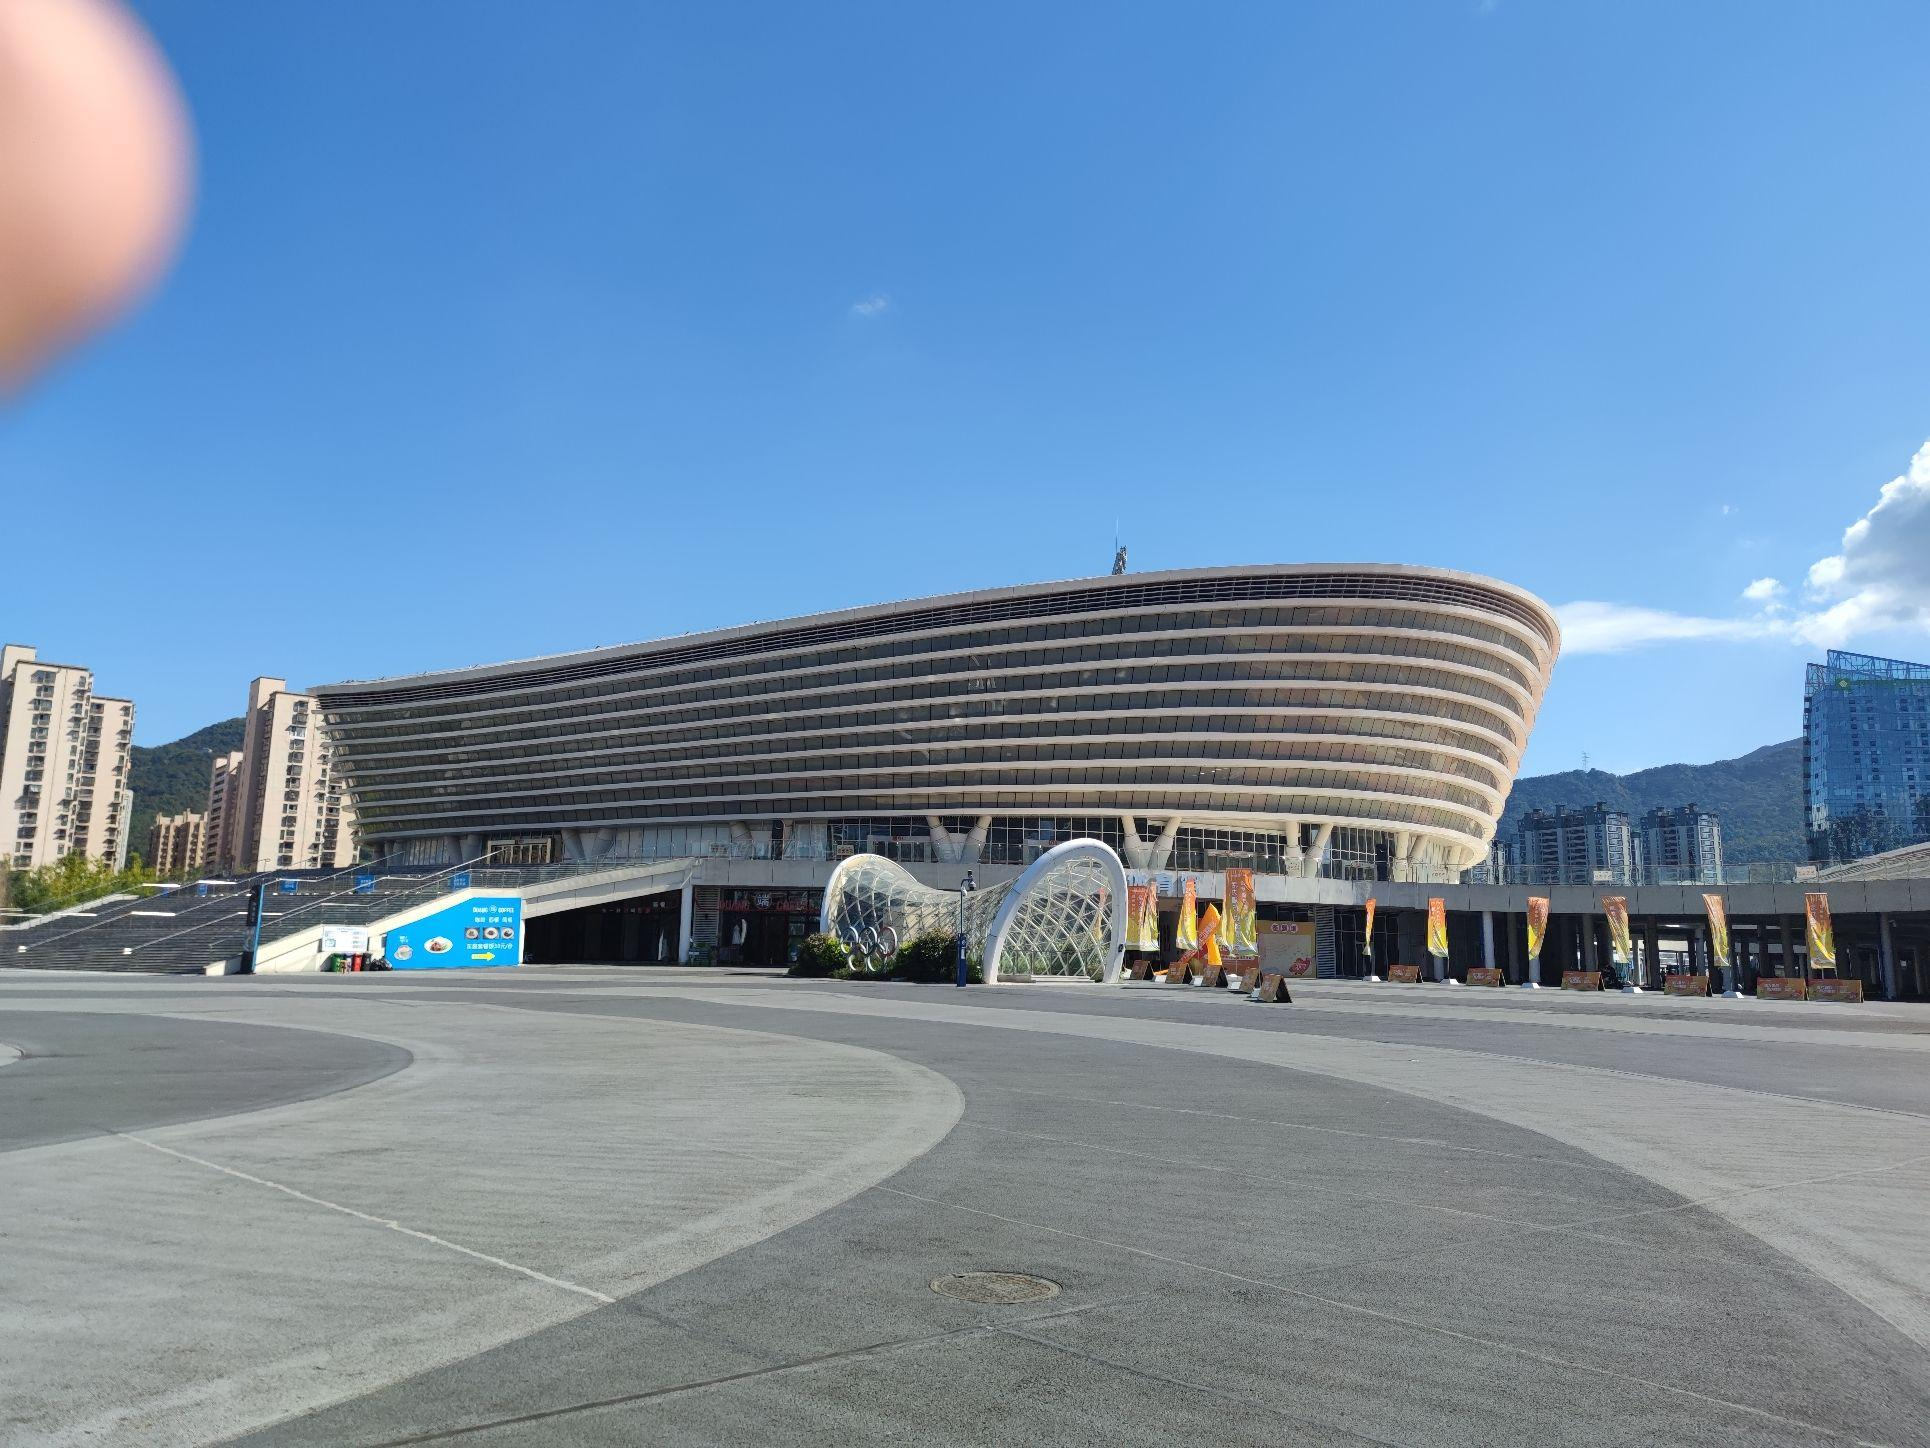
地标名称：温州市瓯海区奥体中心
所在城市：温州市·瓯海区